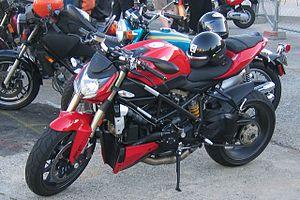
La Streetfighter est un modèle de motocyclette du constructeur italien Ducati.